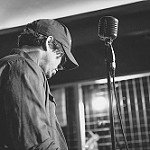
Label: glacier